Frits Warmolt Went

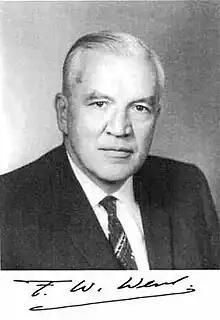

Frits Warmolt Went (May 18, 1903 – May 1, 1990) was a Dutch biologist whose 1928 experiment demonstrated the existence of auxin in plants.